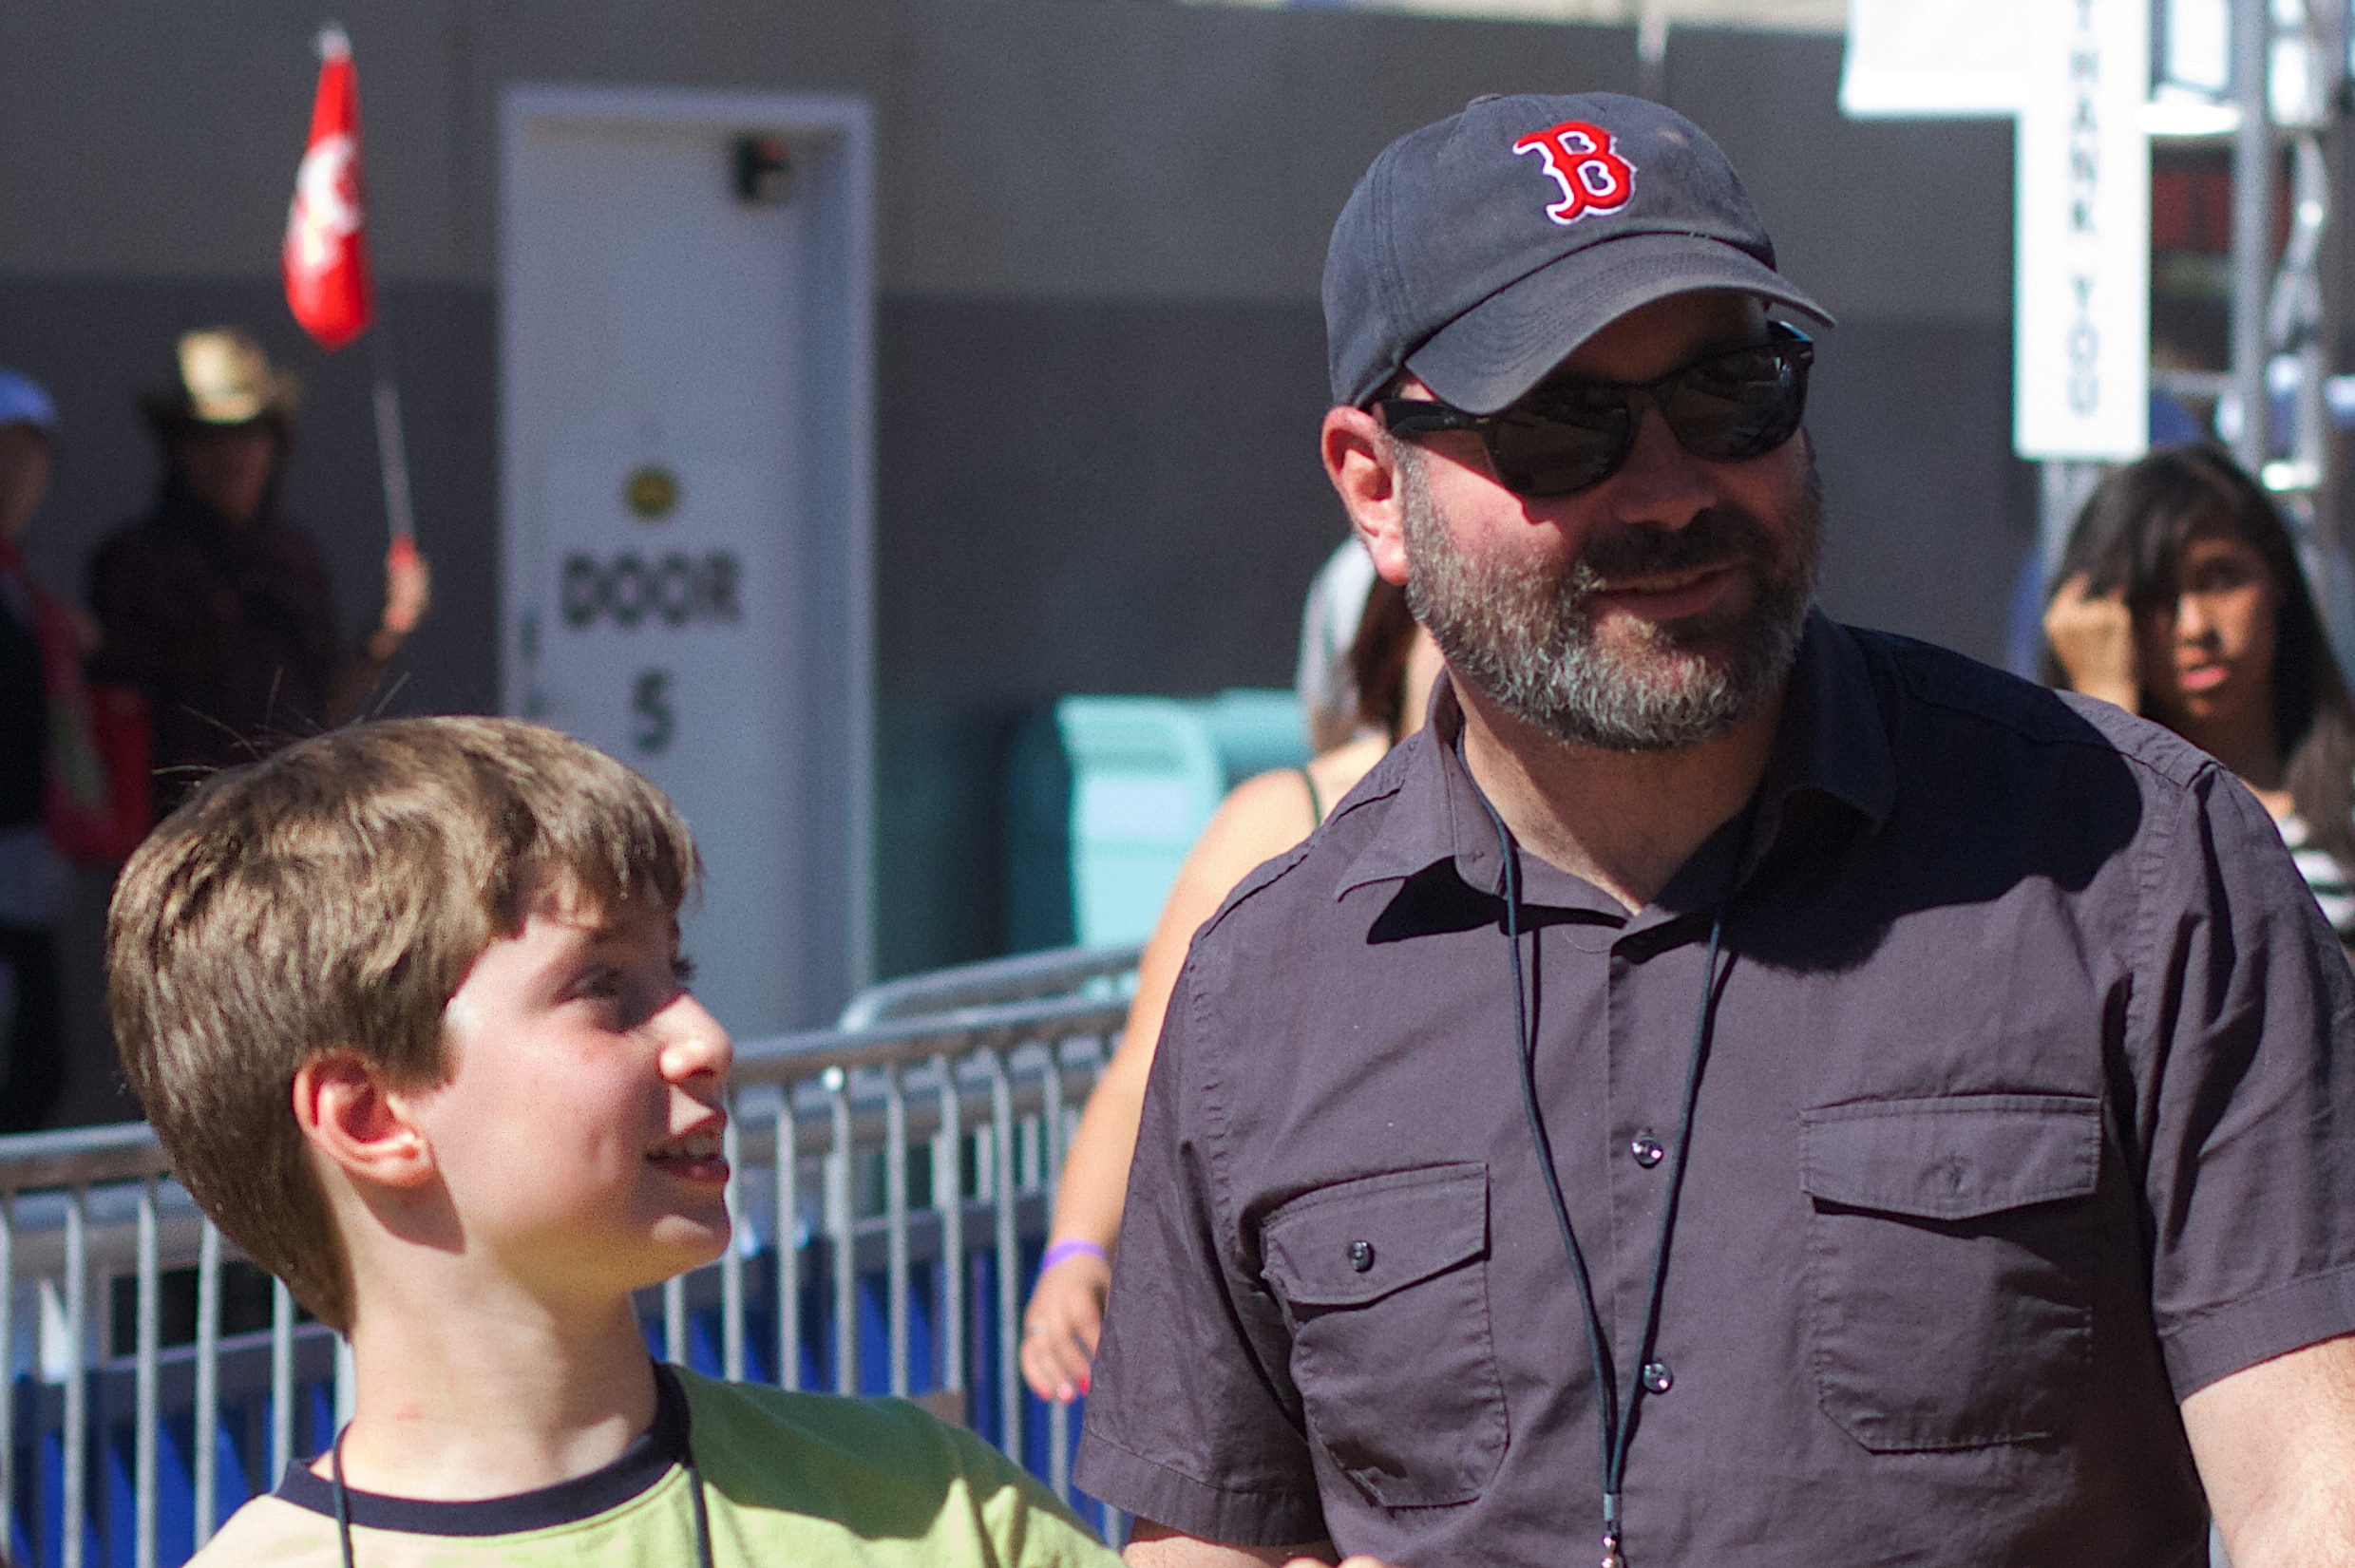
person, california, festival, losangeles